Stavne–Leangen line

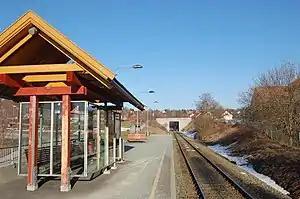
Lerkendal Station

The Stavne–Leangen Line is a railway line between Stavne and Leangen in Trondheim, Norway. The line provides an alternative connection between the Dovre Line and Nordland Line, allowing trains to bypass Trondheim Central Station. The line includes the Stavne Bridge over the river of Nidelva, Lerkendal Station and the long Tyholt Tunnel. Construction of the line started during the Second World War by the "Wehrmacht", the German military occupying Norway, in an attempt to make the railway in Trondheim resistant to sabotage. Because of the long construction time of the tunnel, tracks were laid in the city streets, but neither route was completed before the end of the war. Construction was placed on hold and the Stavne–Leangen Line did not open until 2 June 1957. At first it was primarily used by freight trains. Since 1988, passenger services from the Dovre Line to Lerkendal Station have been provided, but they do not use the Tyholt Tunnel, instead taking a U-turn back across the Nidelva onto the Dovre Line.